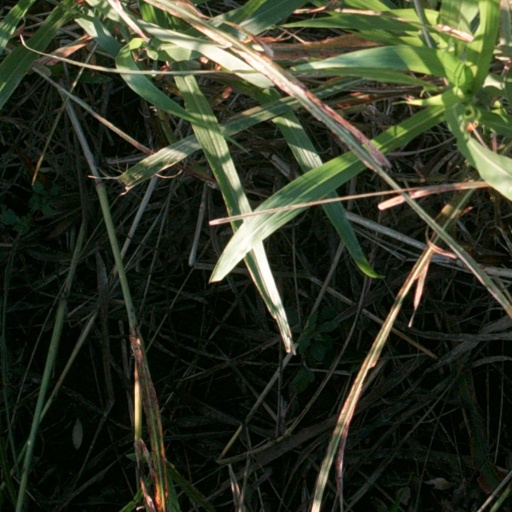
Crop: sorghum